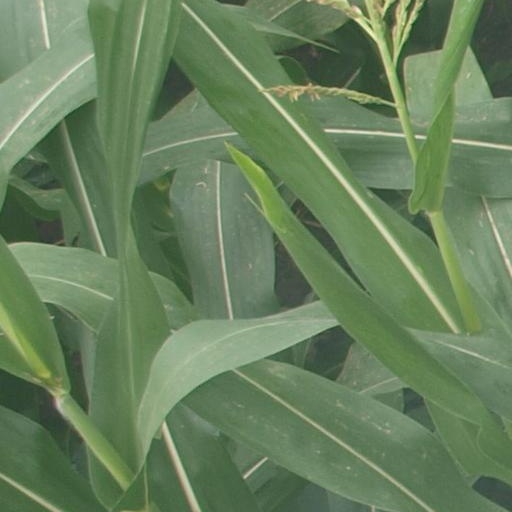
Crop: maize; corn